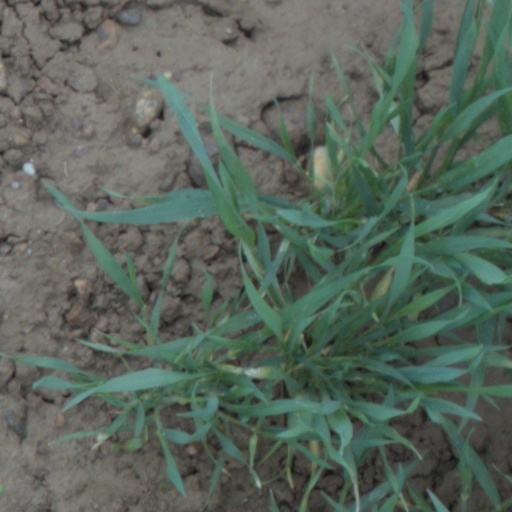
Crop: wheat